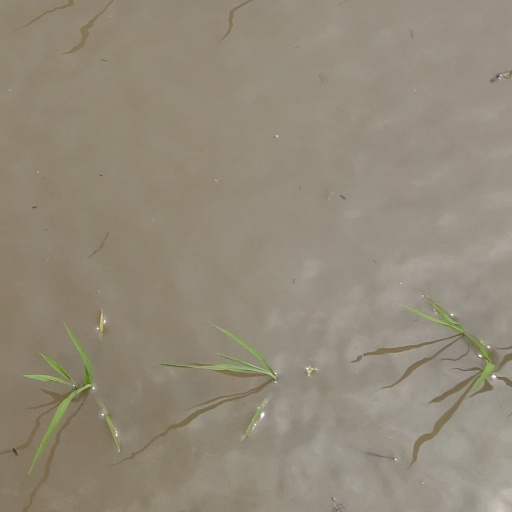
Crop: rice